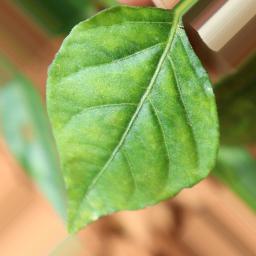
Label: healthy